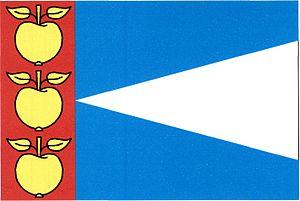
Stolany est une commune du district de Chrudim, dans la région de Pardubice, en République tchèque. Sa population s'élevait à 381 habitants en 2017.